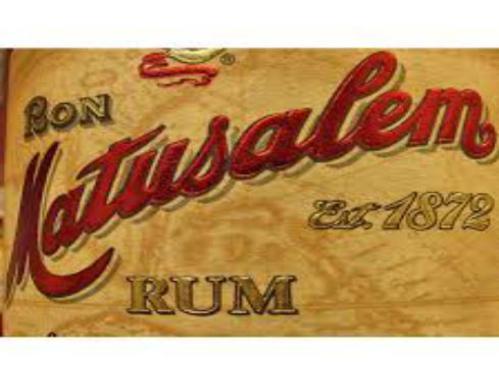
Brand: matusalem
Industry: Food